Angelo Torchi

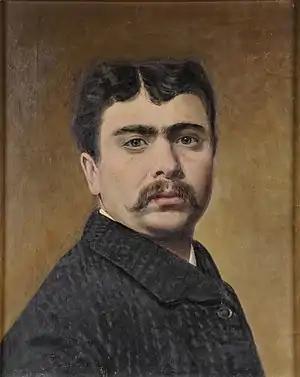
Angelo Torchi, self portrait

Angiolo Torchi (Massa Lombarda, Lombardy, 1856 – 1915) was an Italian painter mainly of landscapes. He is also known as Angiolo Torchi.